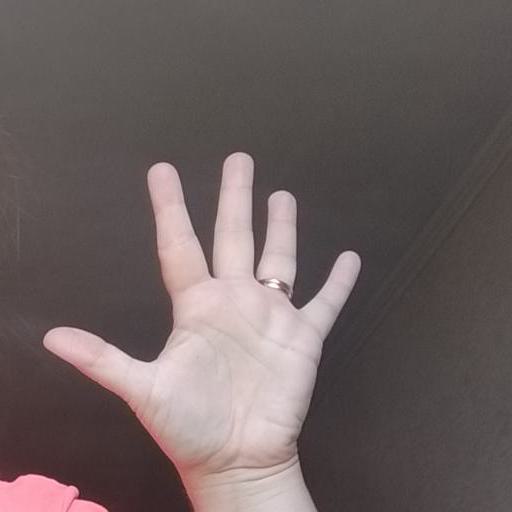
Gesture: palm